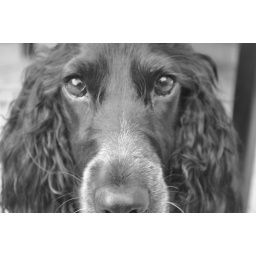
mike : this is a piture of my dog in black and white